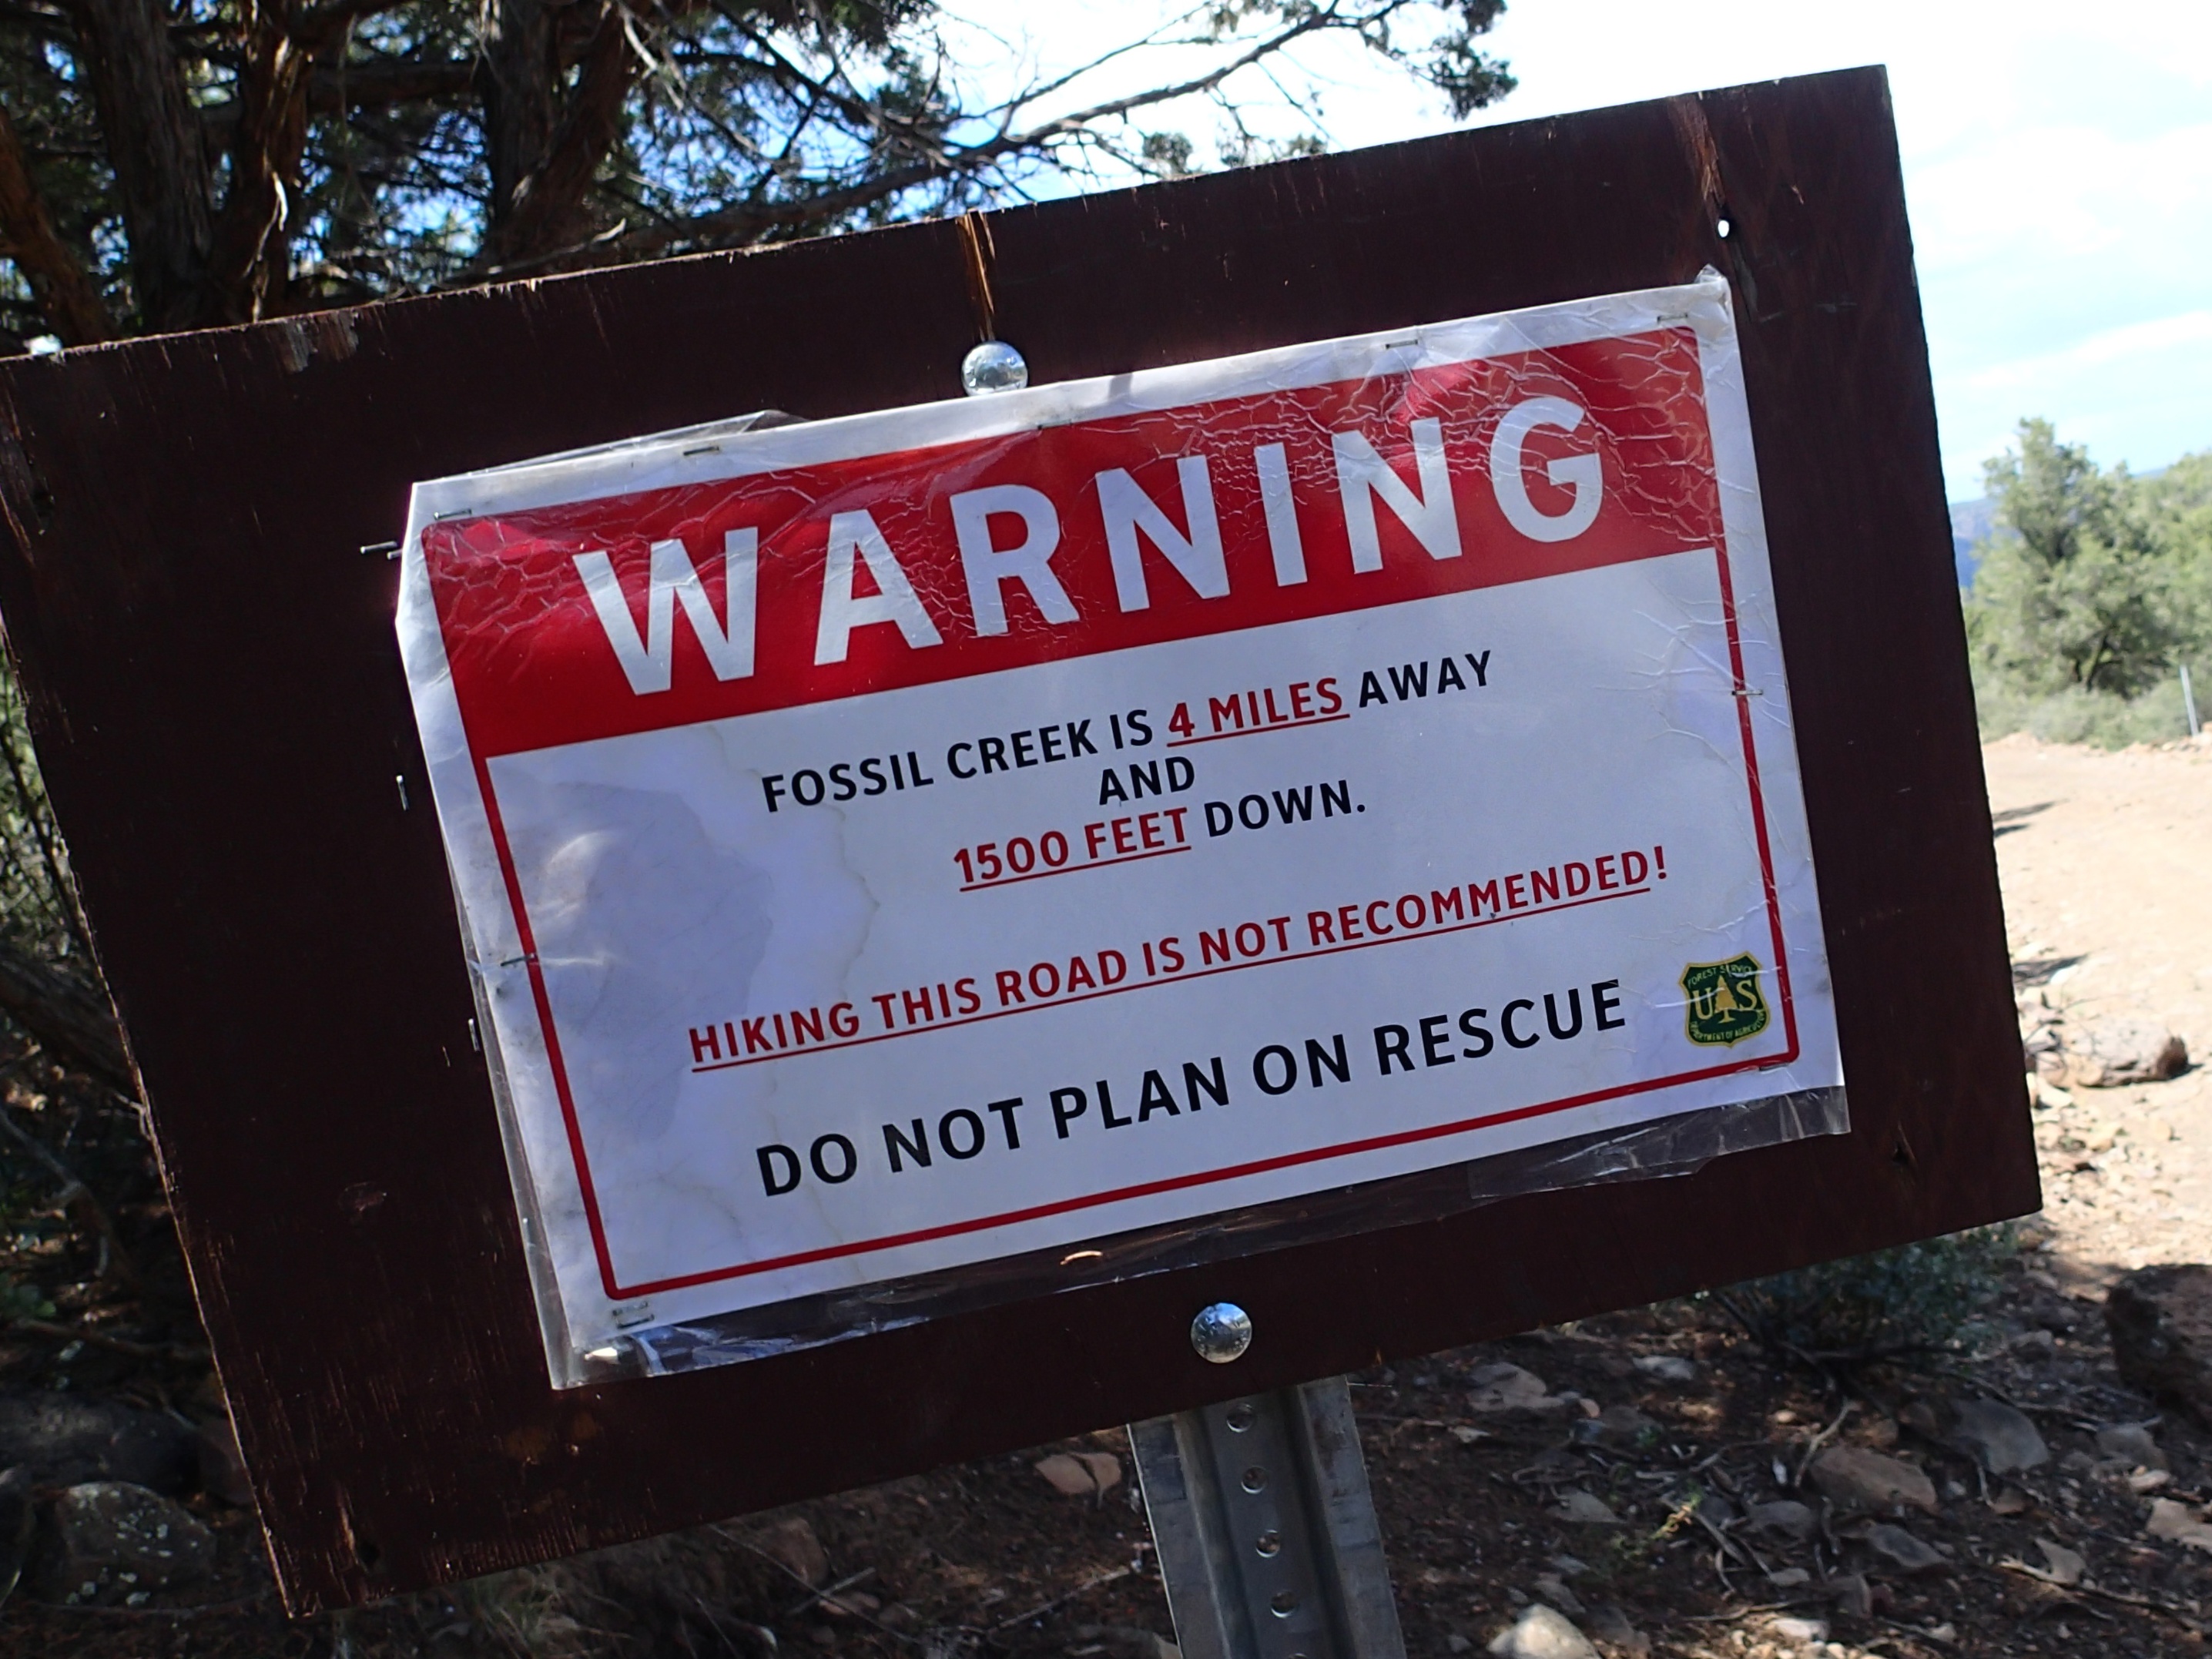
advertising, sign, street sign, signage